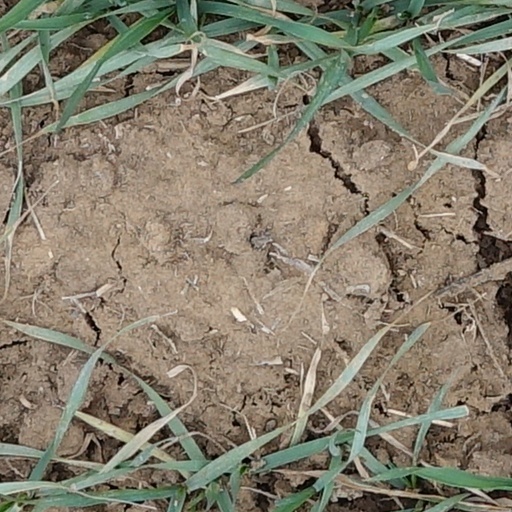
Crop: wheat